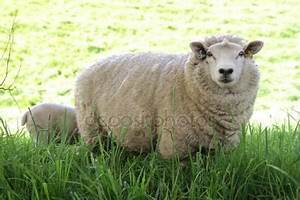
Label: sheep